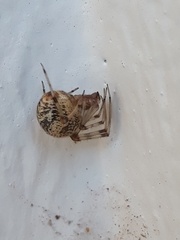
Species: Parasteatoda_tepidariorum